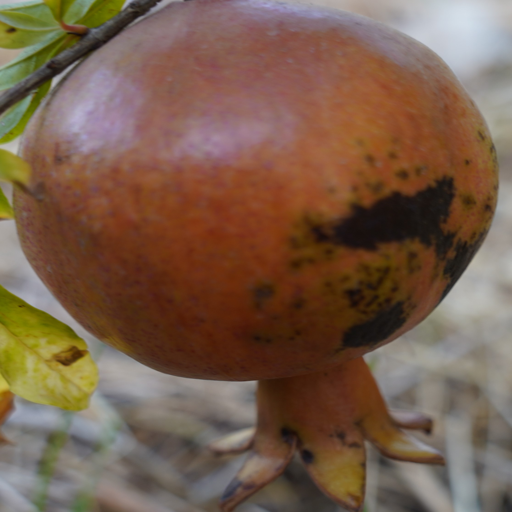
Label: Colletotrichum spp